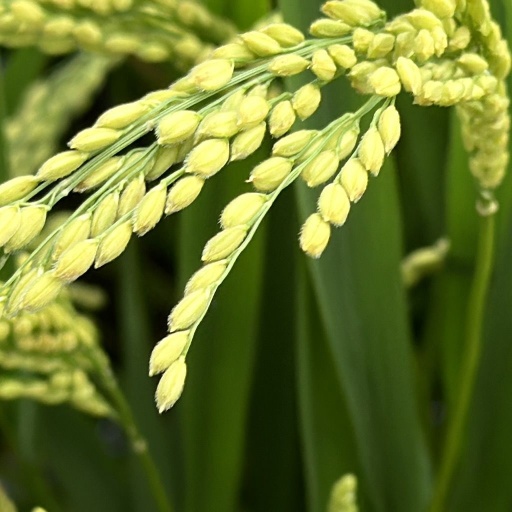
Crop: rice